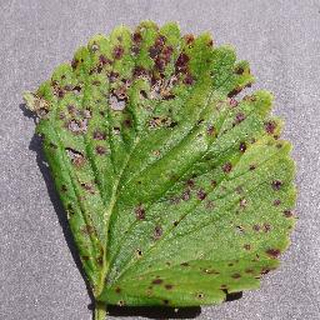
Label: strawberry_leaf_scorch